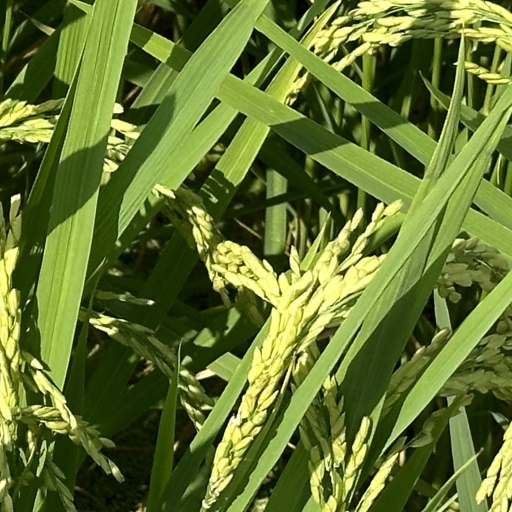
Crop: rice